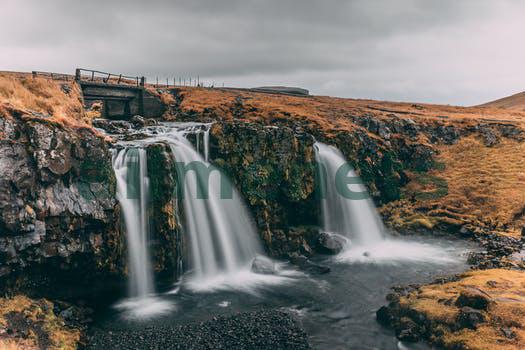
Label: Watermark